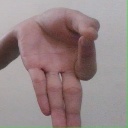
अक्षर: ज्ञ